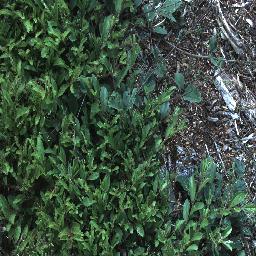
Label: chinee_apple